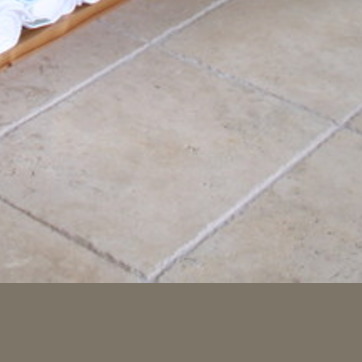
Material: tile